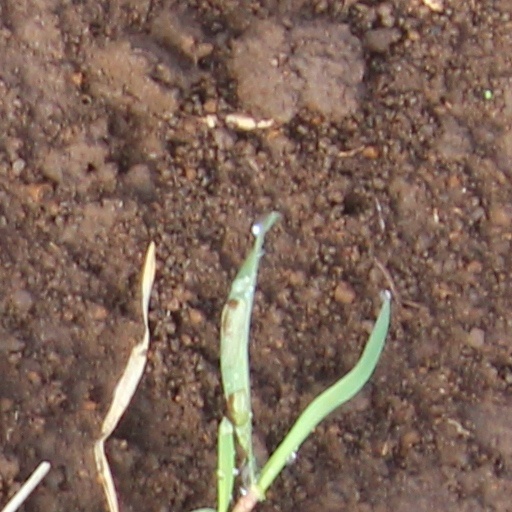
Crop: wheat